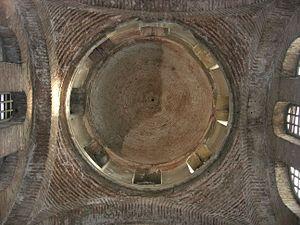
La mosquée Fenâri Îsâ, connue à l’époque byzantine sous le nom de monastère de Lips, est une mosquée d’Istanbul regroupant deux anciennes églises orthodoxes grecques, construites côte à côte et réunies sous un même toit, appelées respectivement « église nord » et « église sud ».